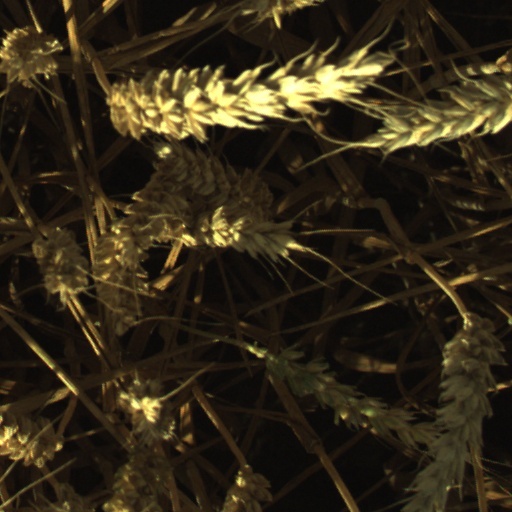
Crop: wheat